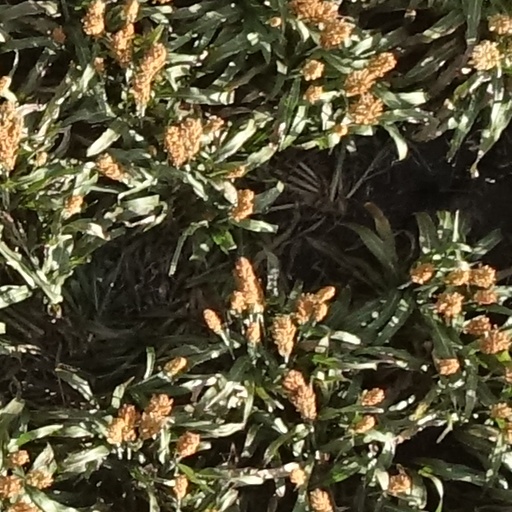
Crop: sorghum